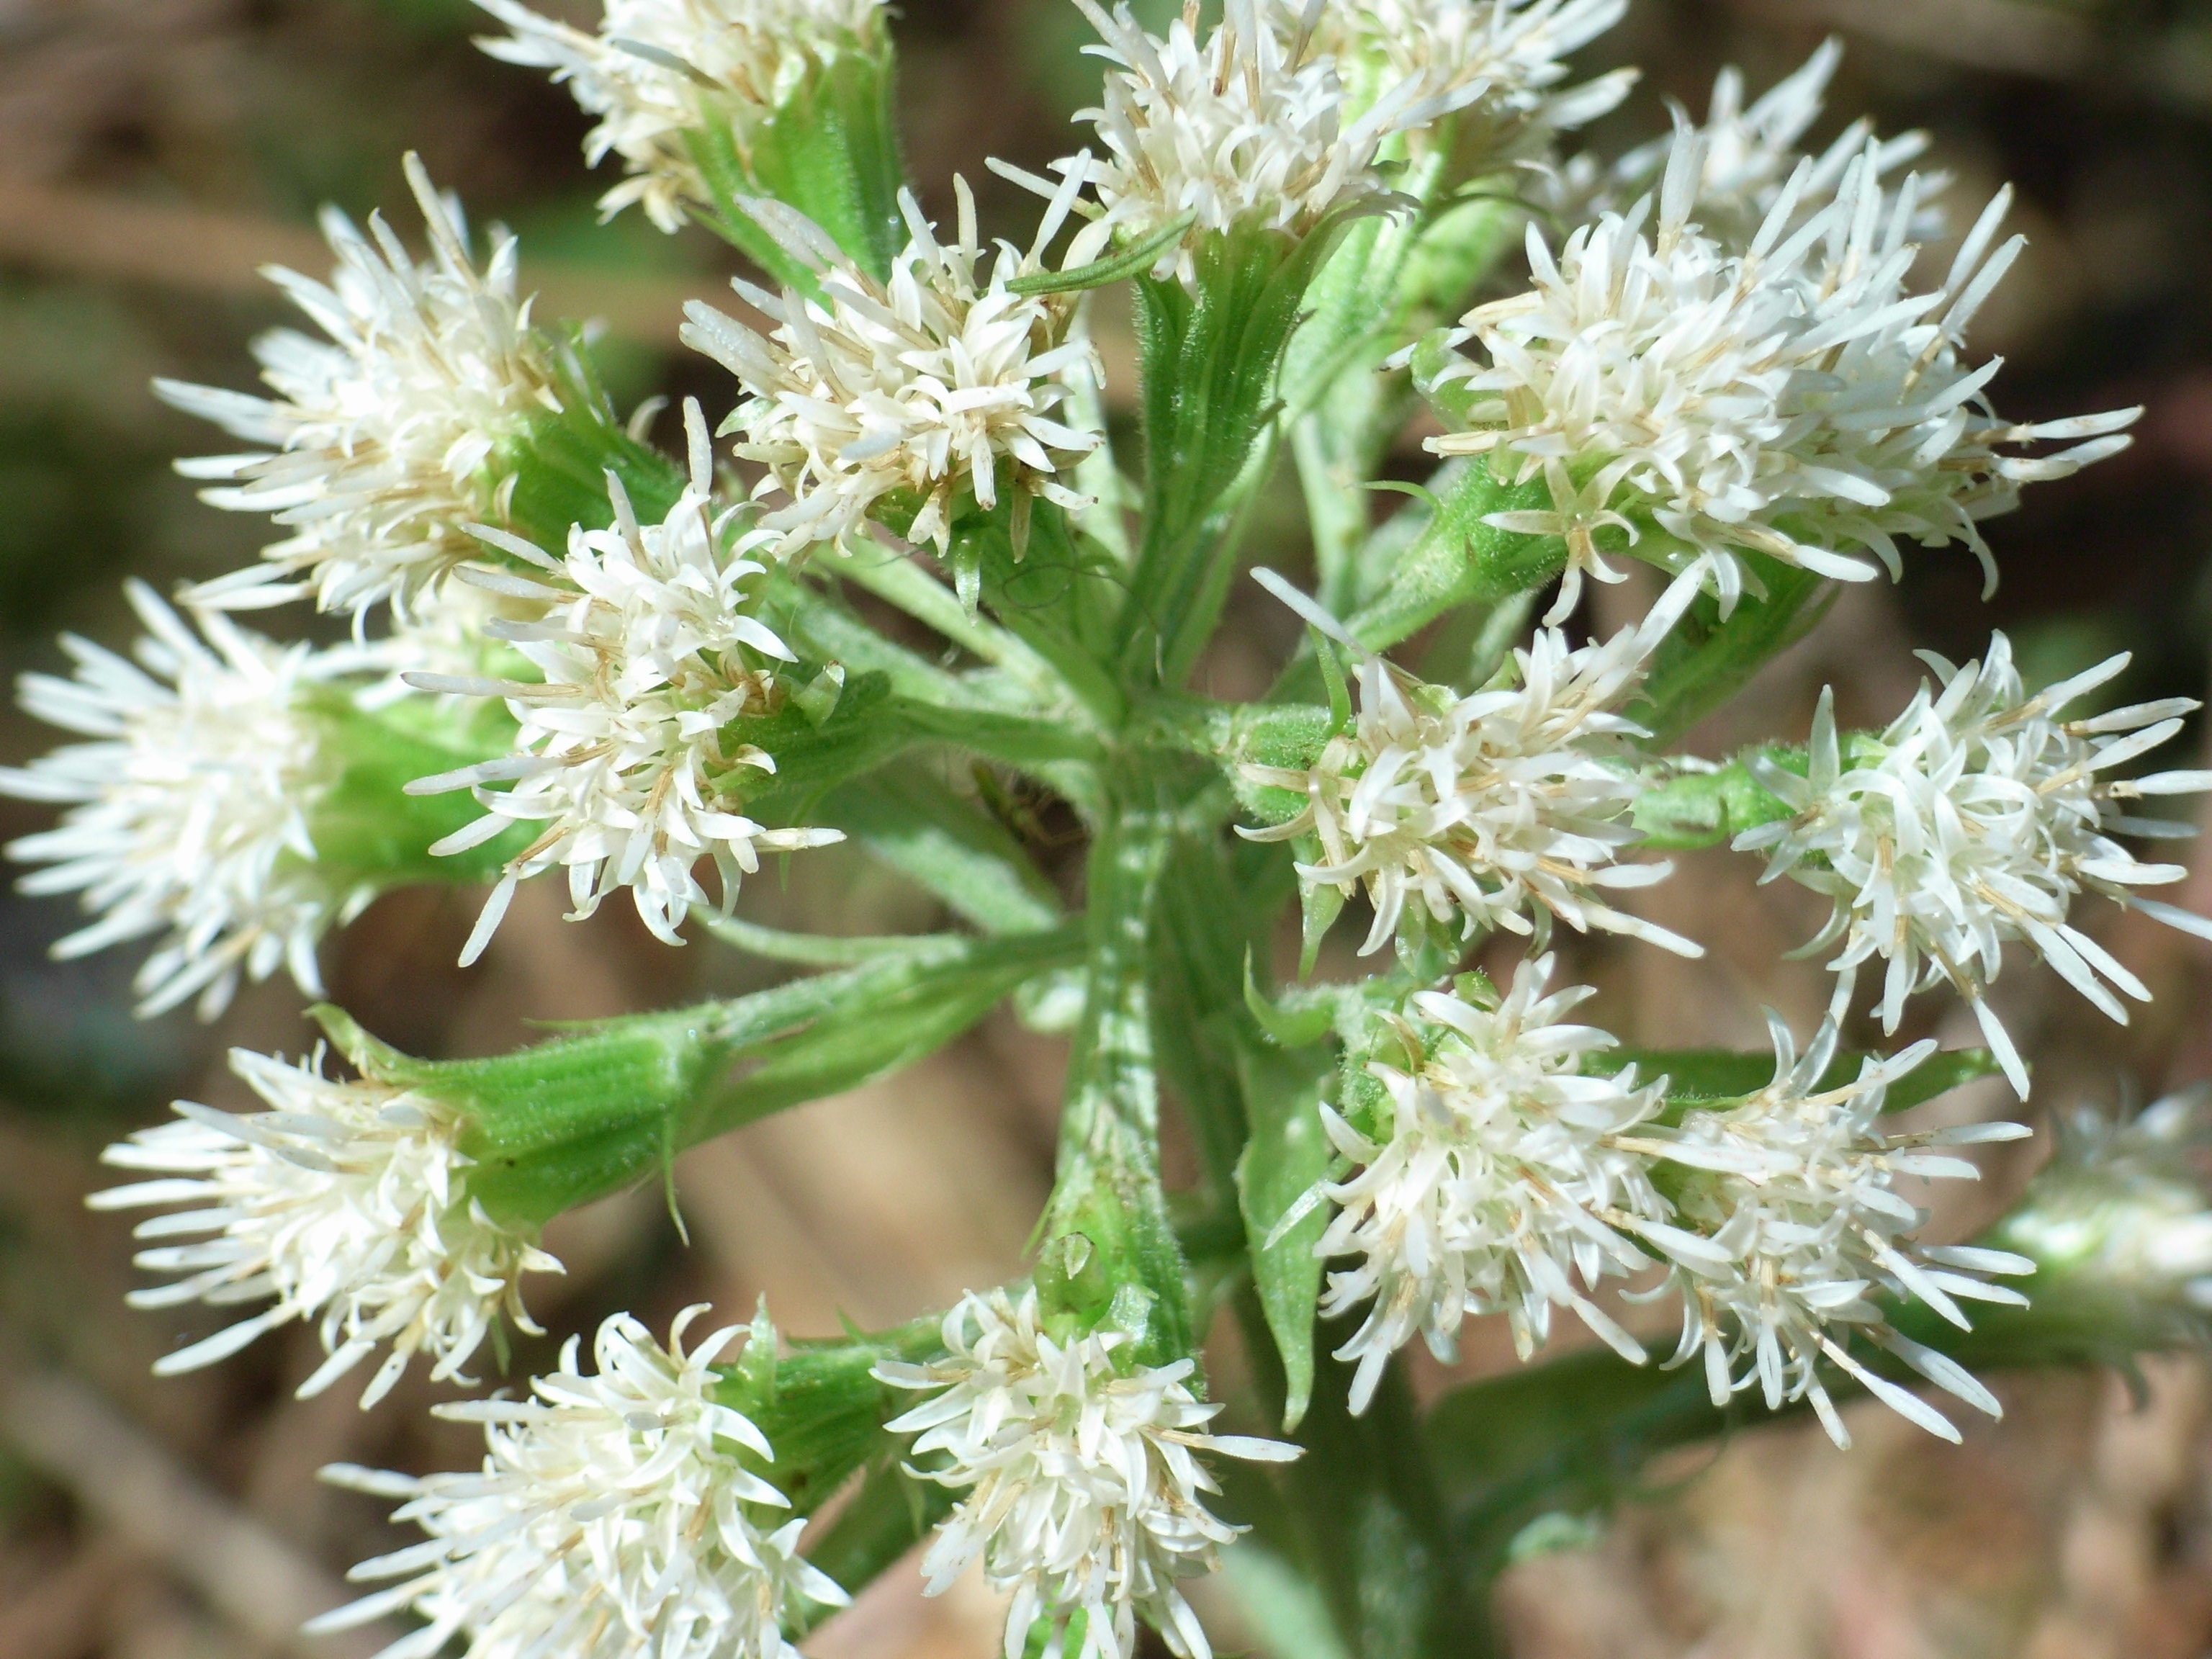
nature, blossom, plant, white, flower, bloom, spring, herb, produce, botany, close, flora, wildflower, shrub, inflorescence, flowering plant, daisy family, inflorescences, subshrub, land plant, parsley family